Architecture of Cape Verde

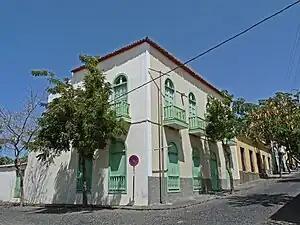
Museu Municipal de São Filipe, located in what was a sobrado style house

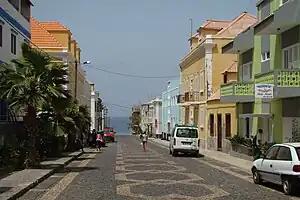
Center of Ponta do Sol with its decorated street along with buildings with colonial architecture, one of them has modern architecture today

Neoclassical architecture dominated the building styles from 1822 up to the start of the 20th century, its most prominent were in Praia, the Platô and Mindelo. Praia underwent large modernization by the colonial governor João da Mata Chapuzet, one of the buildings he designed was Quartel Jaime Mota. Most of the buildings features roofs detached from its walls, common in Portugal and the Portuguese Empire at the time.